Kühlung

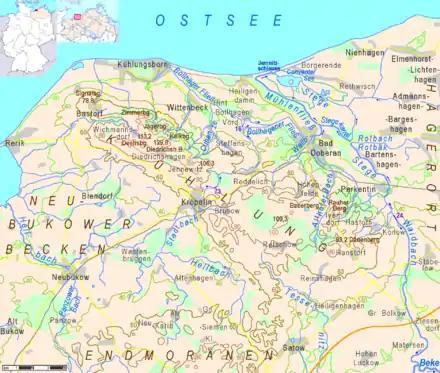
Map of the Kühlung with rivers, forests, and contour lines

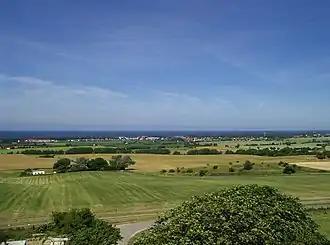
View from Bastorf Lighthouse towards Kühlungsborn

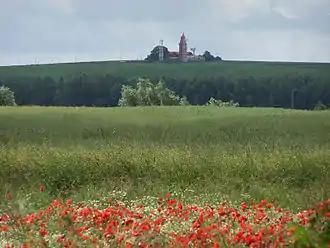
View of the Bastorf Lighthouse from the coast

The Kühlung is a forested ridge, up to , in the north German state of Mecklenburg-Vorpommern. The name is derived from the word "Kuhlen" (referring to the extensive fissuring of the northern slope).